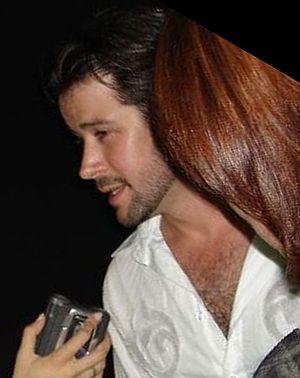
Murilo Benício Ribeiro, né le 13 juillet 1971 à Niterói, est un acteur brésilien.
Avenida Brasil est une telenovela brésilienne, diffusée du 26 mars au 19 octobre 2012 sur le réseau de télévision Rede Globo. Créée et écrite par João Emanuel Carneiro, scénariste de plusieurs autres séries télévisées pour Globo, elle est réalisée par Ricardo Waddington.